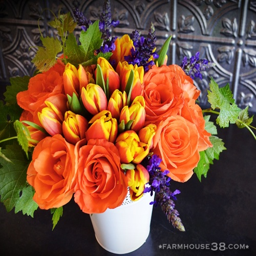
a few flowers from the farmhouse .